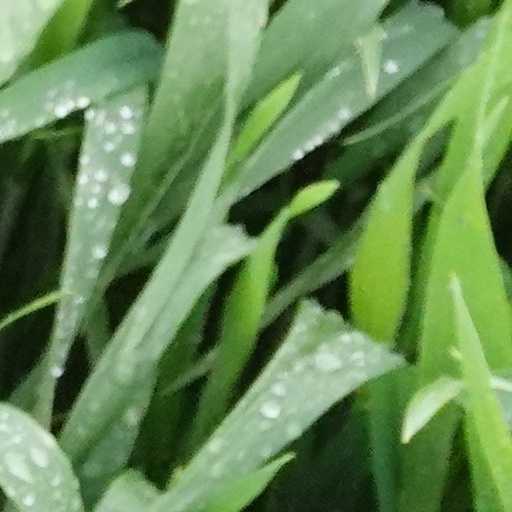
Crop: wheat